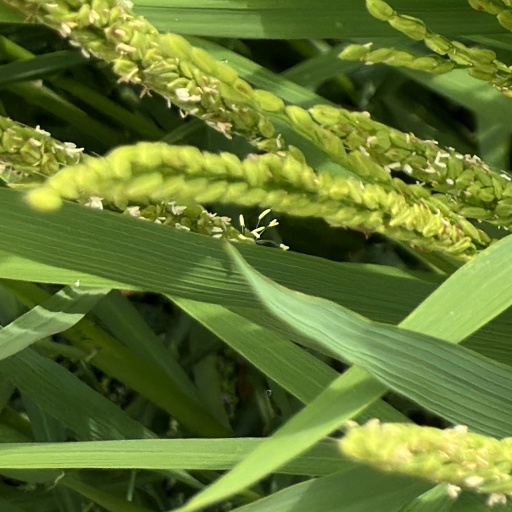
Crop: rice